Athletics at the 1984 Summer Olympics – Women's 3000 metres

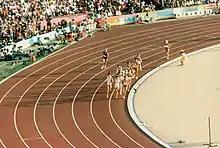
Mary Decker (right) leading the pack, next to her Zola Budd

These are the official results of the Women's 3000 metres event at the 1984 Summer Olympics in Los Angeles, California. The final, held on August 10, 1984, was won by Maricica Puică of Romania. This was the first ever 3000 meters race for women at the Olympics. The race is still remembered because of the fall of world champion Mary Decker after a collision with Zola Budd.